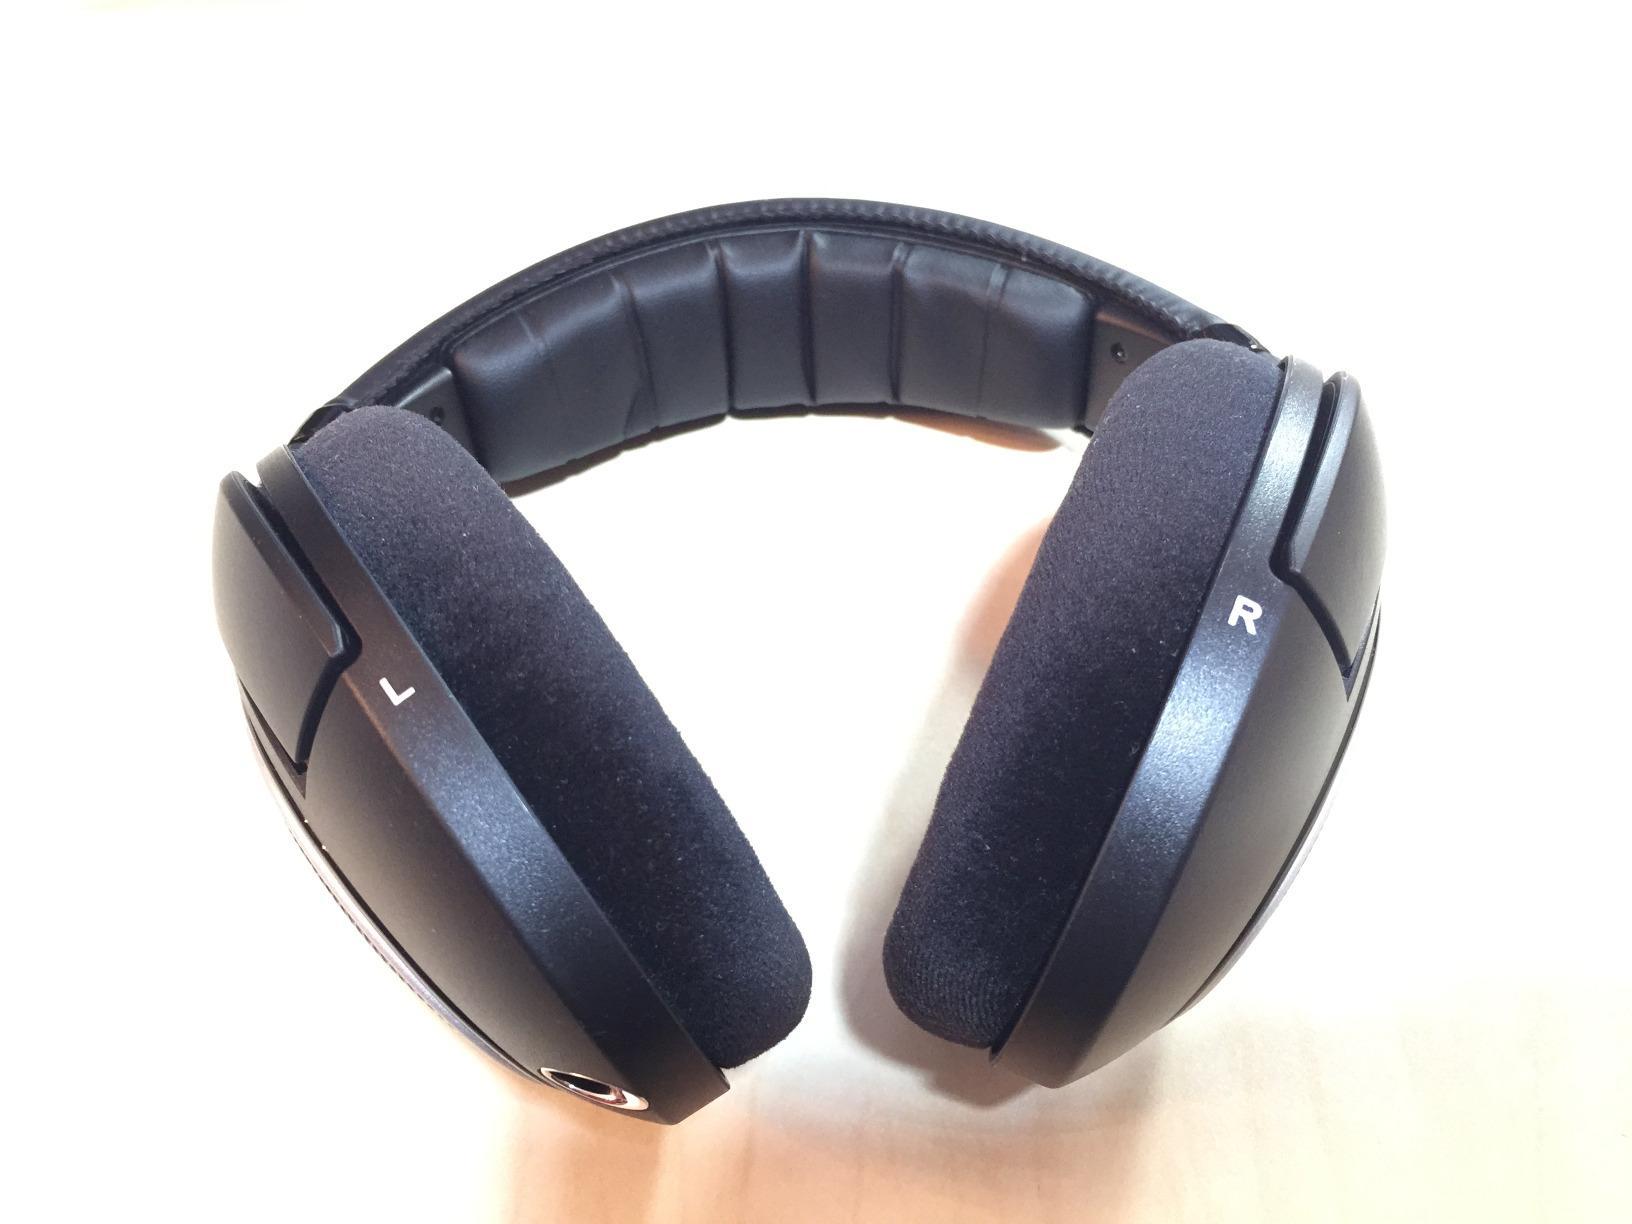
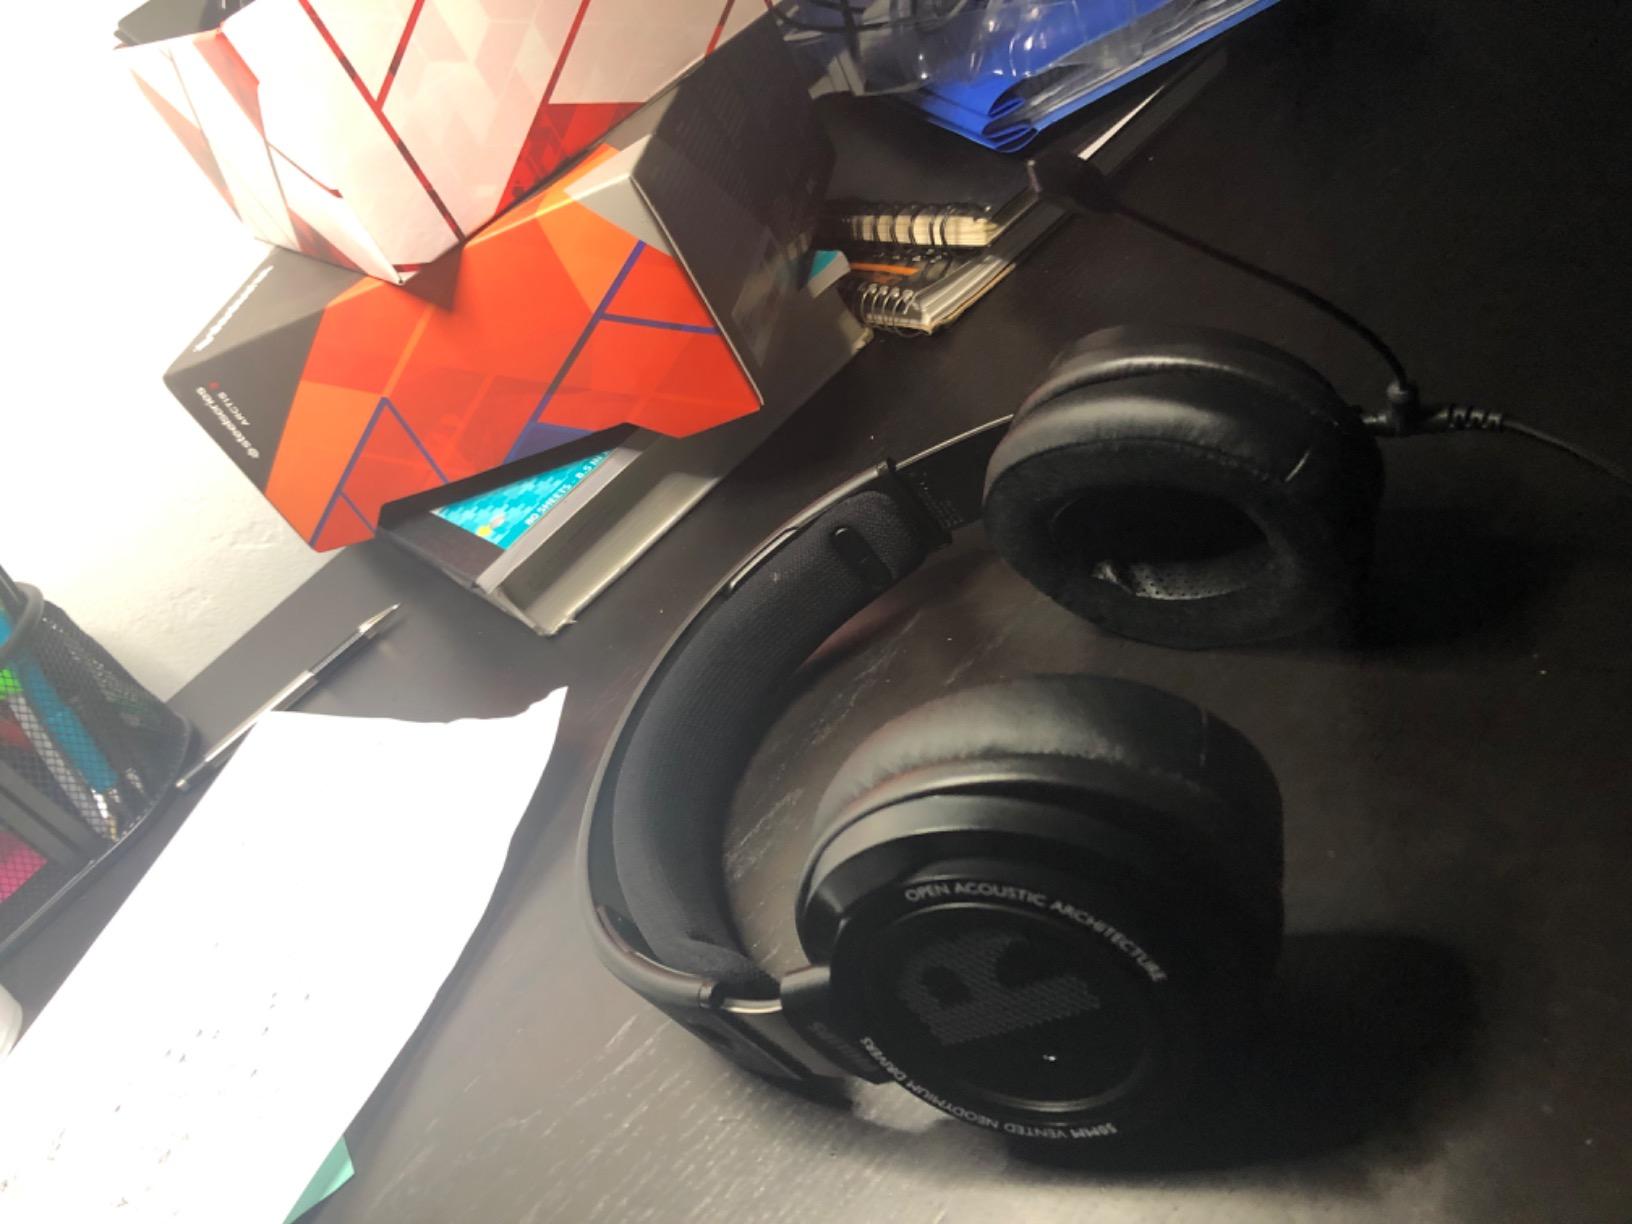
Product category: headphones
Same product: no